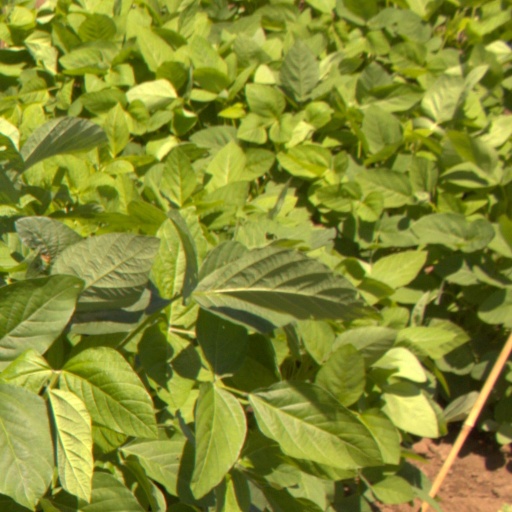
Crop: soybean